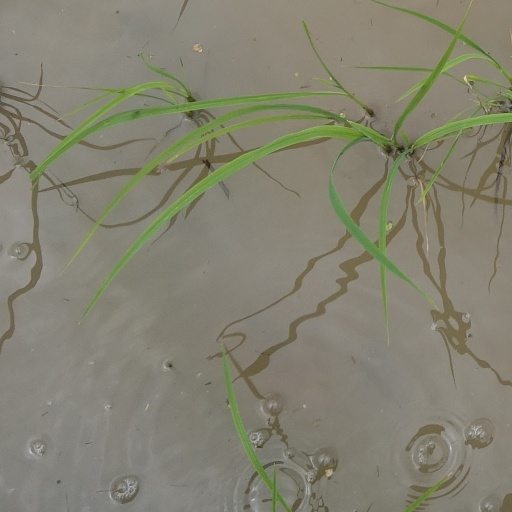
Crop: rice